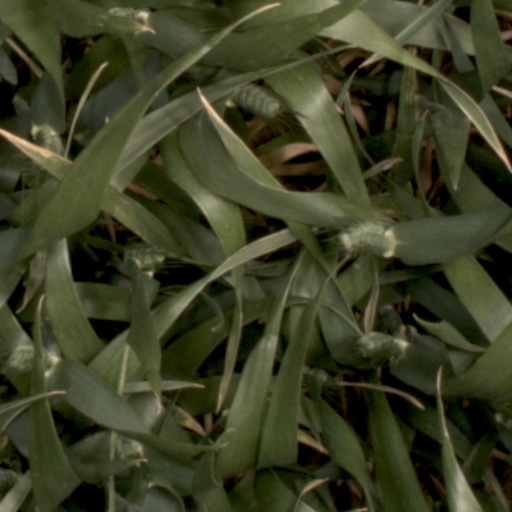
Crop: wheat